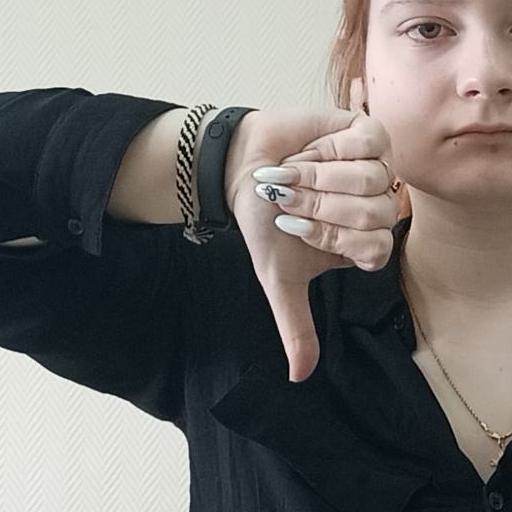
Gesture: dislike